True Orthodox Metropolis of Germany and Europe

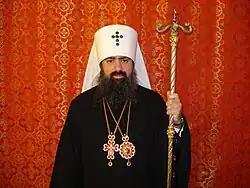
Metropolitan Moses Görgün, while he was Oriental Orthodox hierarch (2009)

On November 21 2006, Moses Görgün was consecrated metropolitan bishop of Europe in Thrissur by Bishop Yuhanon Mar Meletius of Thrissur and Bishop Thomas Mar Athanasius of Kandanad with the support of Bishop Thomas Mar Makarios of Europe, UK and Canada, upon which he assumed the name, Mor Severius Moses Görgün. On December 5, the Syriac Orthodox Church excommunicated Mor Severius Moses Görgün and his supporters. The consecration was recognised by the Malankara Orthodox Syrian Church on December 7 after an episcopal synod was convened by the Primate of the church, Baselios Thoma Didymos I, who heard and accepted Yuhanon Mar Meletius and Thomas Mar Athanasius' reasons for consecrating Mor Severius Moses Görgün without the consent of the synod.